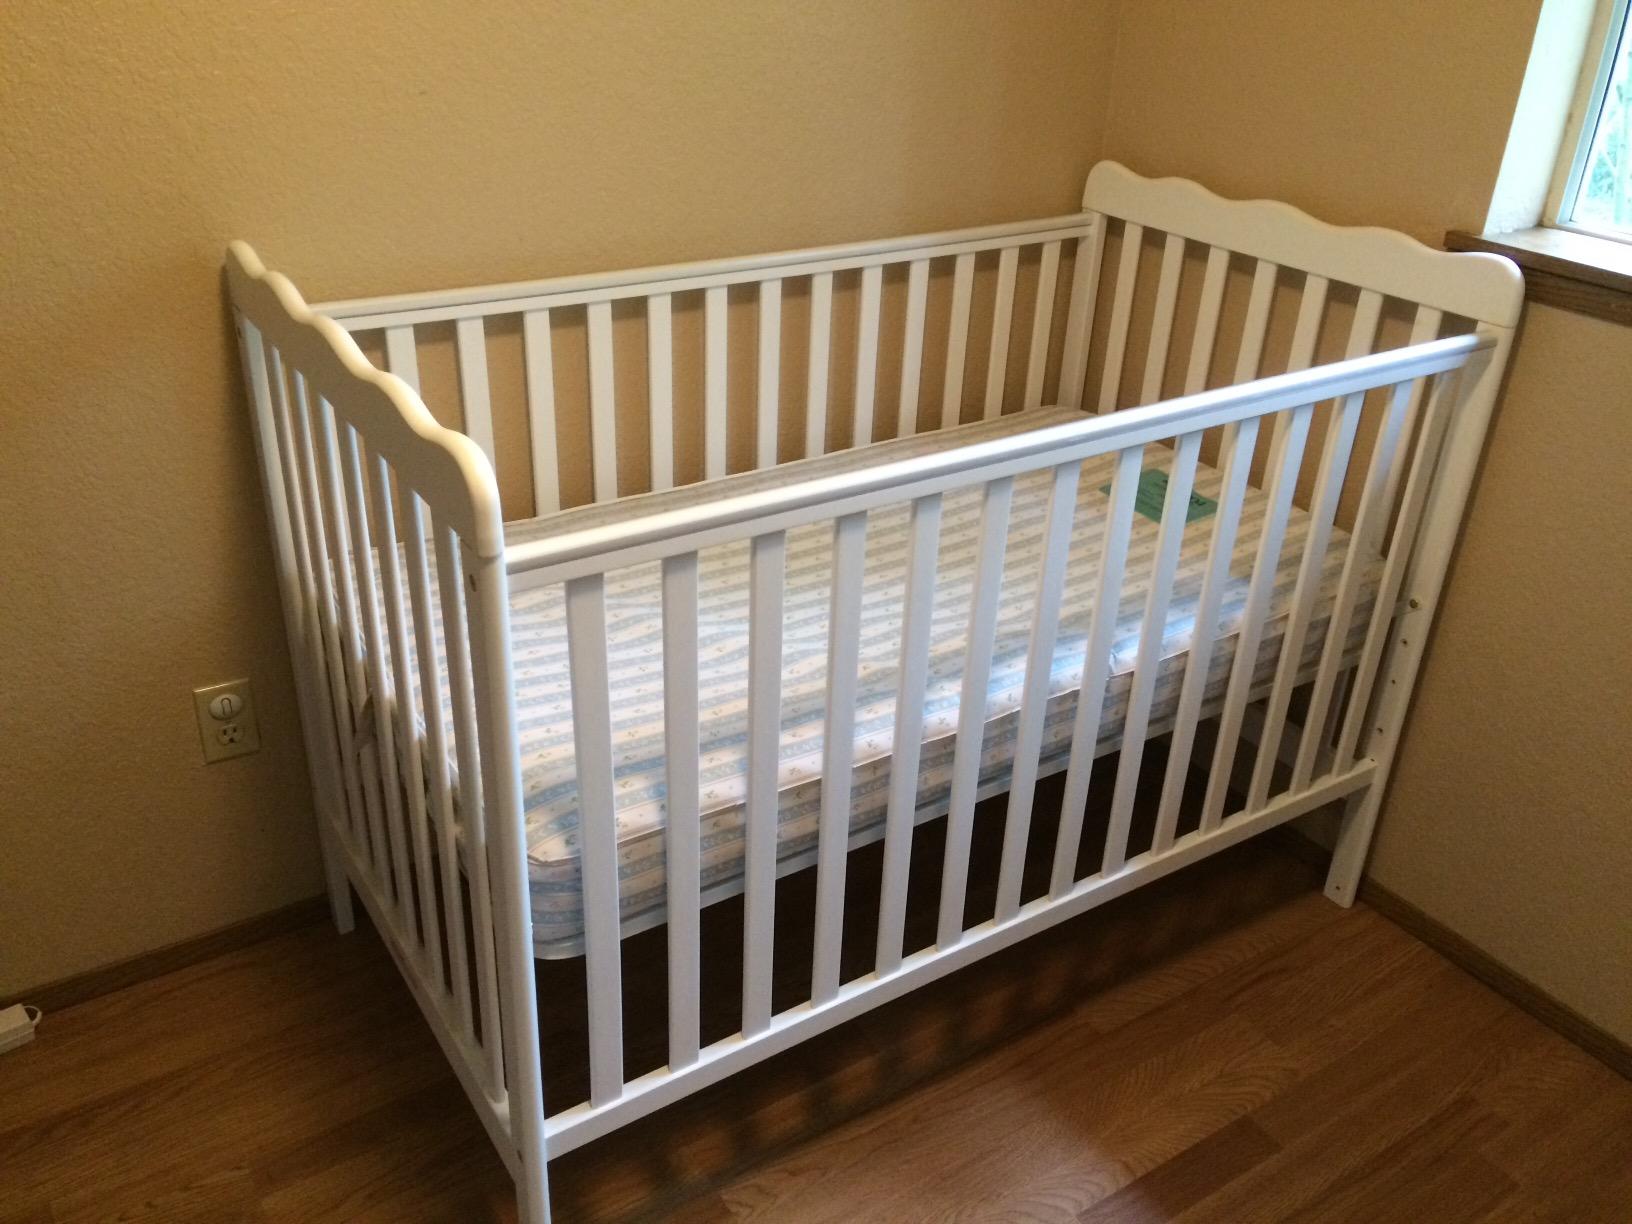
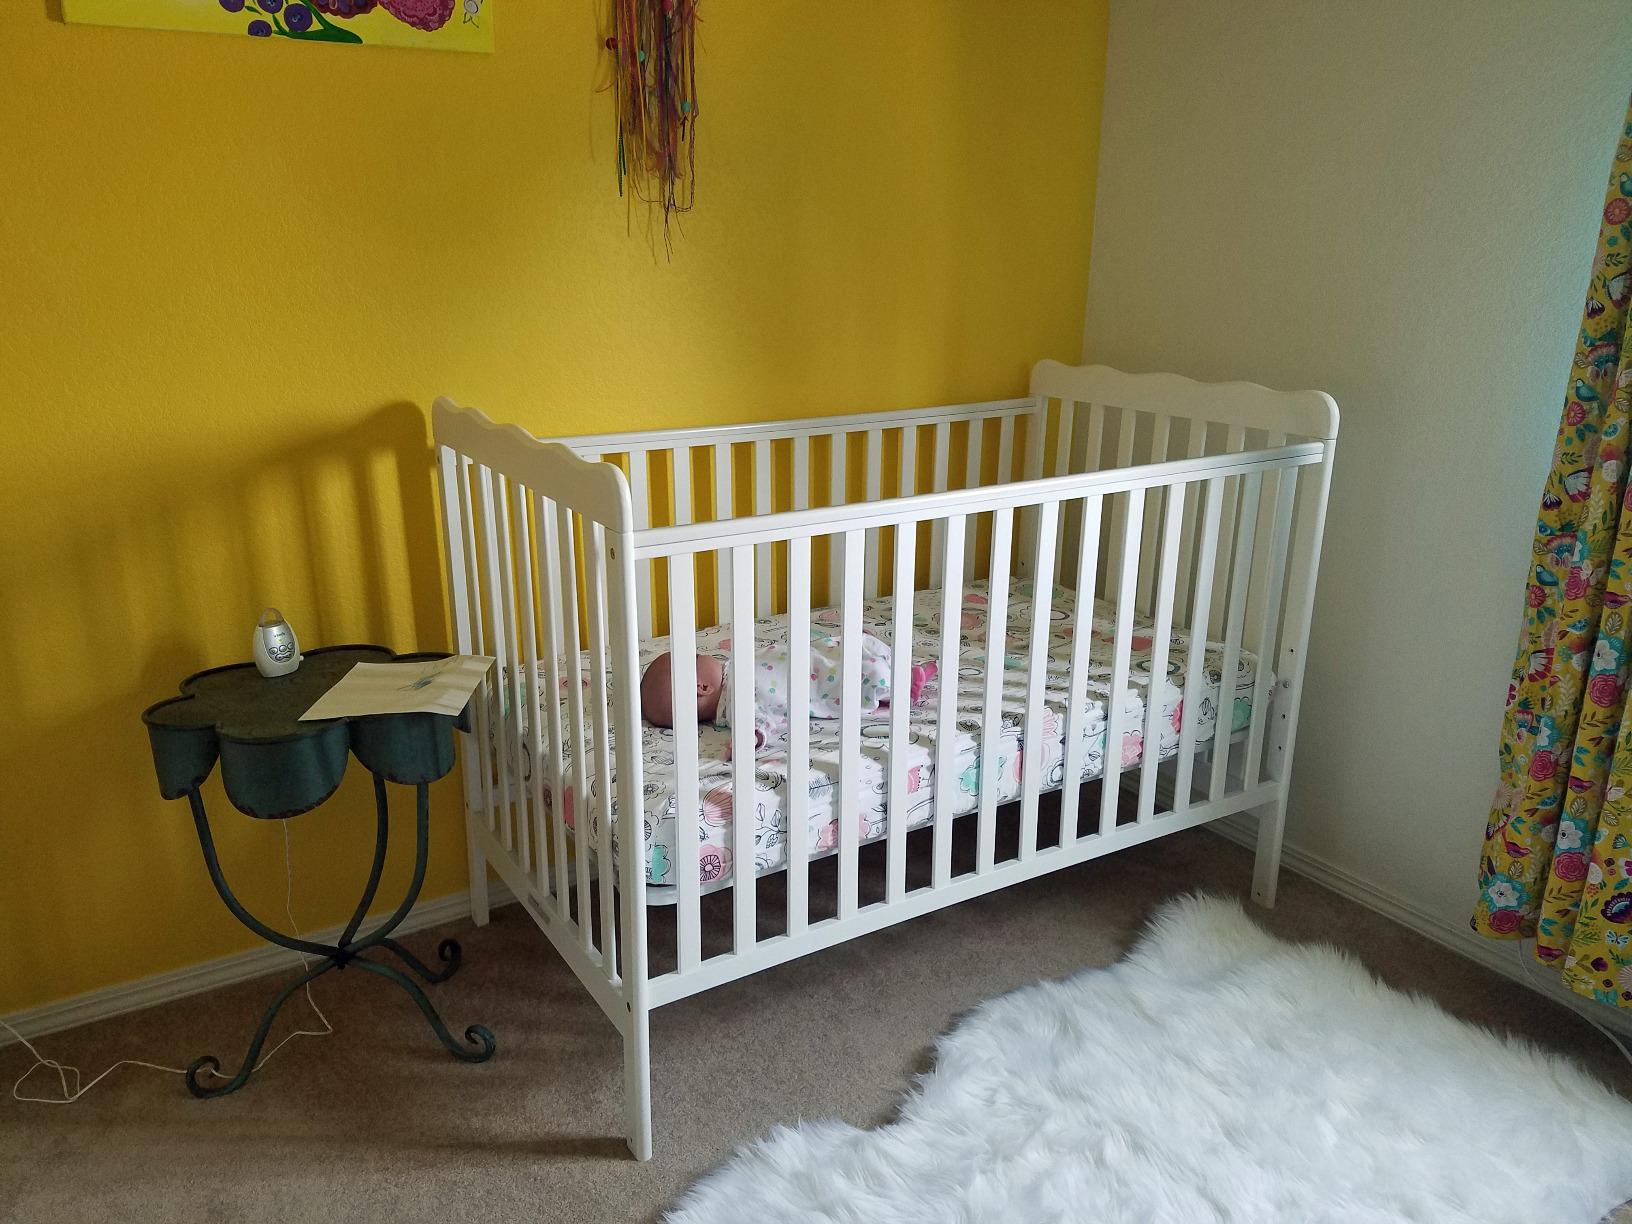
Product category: products_crib
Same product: yes